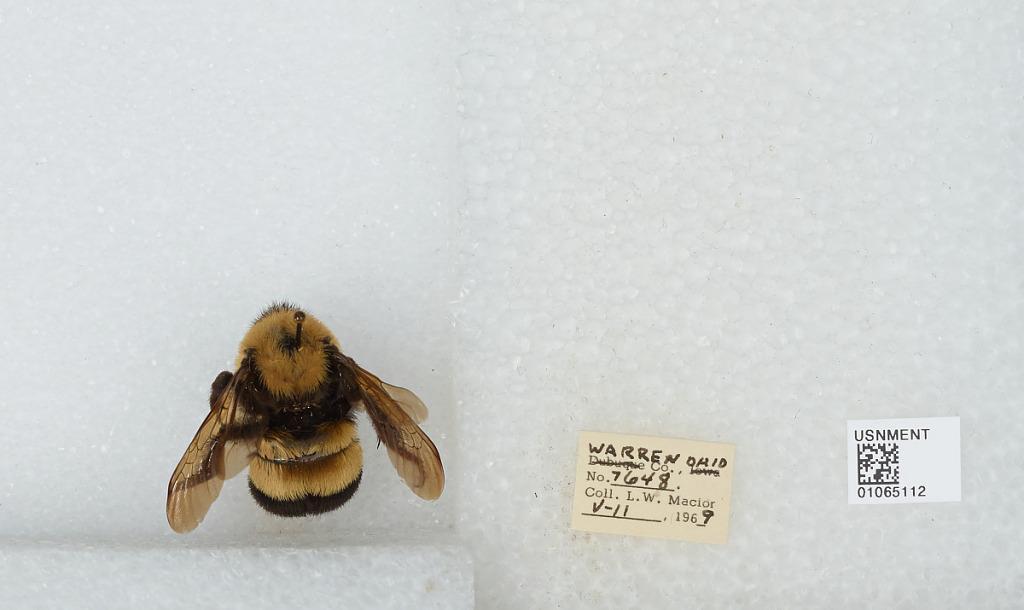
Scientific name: Bombus (Bombus) affinis Cresson
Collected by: L. Macior
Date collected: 1969-5-11
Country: United States
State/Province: Ohio
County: Warren
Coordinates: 39.4242, -84.1856